Dwayne Bowe

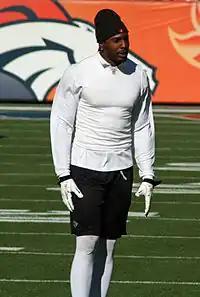
Bowe playing for the Chiefs in 2010.

Bowe got off to a slow start in Chiefs' 2010 campaign, catching only 9 passes in the team's first 4 games. In the Chiefs' fourth game against the Indianapolis Colts, Bowe dropped crucial passes including one in the endzone which would have given them the lead, as the Chiefs' suffered their first loss 9–19. On October 17, 2010, Bowe caught 6 passes for 108 yards and 2 touchdowns against the Houston Texans in a game that the Chiefs lost 31–35. The following week was prolific for Bowe once again, as he hauled in 3 receptions for 81 yards and 2 touchdowns in a 42–20 win over the Jacksonville Jaguars. In Week 8 against the Buffalo Bills he caught 3 passes for only 16 yards but again found the endzone, helping his team win against the Buffalo Bills, 13–10. In Week 9's match-up with the Oakland Raiders he caught 5 passes for 63 yards, adding another touchdown as well. The Chiefs went on to lose the game in overtime, 20–23. On November 14, 2010, almost a year after his drug suspension, Bowe set new career-highs for receptions and receiving yards in a single game versus the Denver Broncos. As the Broncos took a 35–0 lead, the Chiefs were forced to air it out. Bowe was targeted 18 times and caught 13 passes for 186 yards. He had 2 touchdowns as well. That was Bowe's fifth straight game with a touchdown reception. The Chiefs lost the game, 29–49. In Week 11, against the struggling Arizona Cardinals Bowe extended his streak to six straight games with a touchdown, this time coming up with 2. That set a team record for most games with a touchdown catch. He finished the game with 6 receptions for 109 yards and helped his team en route to a 31–13 win. The following week, in the first half against the Seattle Seahawks Bowe caught 8 passes while gaining 120 yards. Two of the receptions went for touchdowns. In the second half, he added five more receptions, including his third touchdown of the game. He extended his streak to 7 straight games with a score, thus breaking the Kansas City Chiefs franchise record of 6 straight games with a touchdown. Bowe also broke the Chiefs' franchise record for most touchdowns in a single season during the game against the Seattle Seahawks in week 12. He was invited to the 2011 Pro Bowl. He was also named a Second-team All-Pro by the Associated Press. He was ranked 45th by his fellow players on the NFL Top 100 Players of 2011.